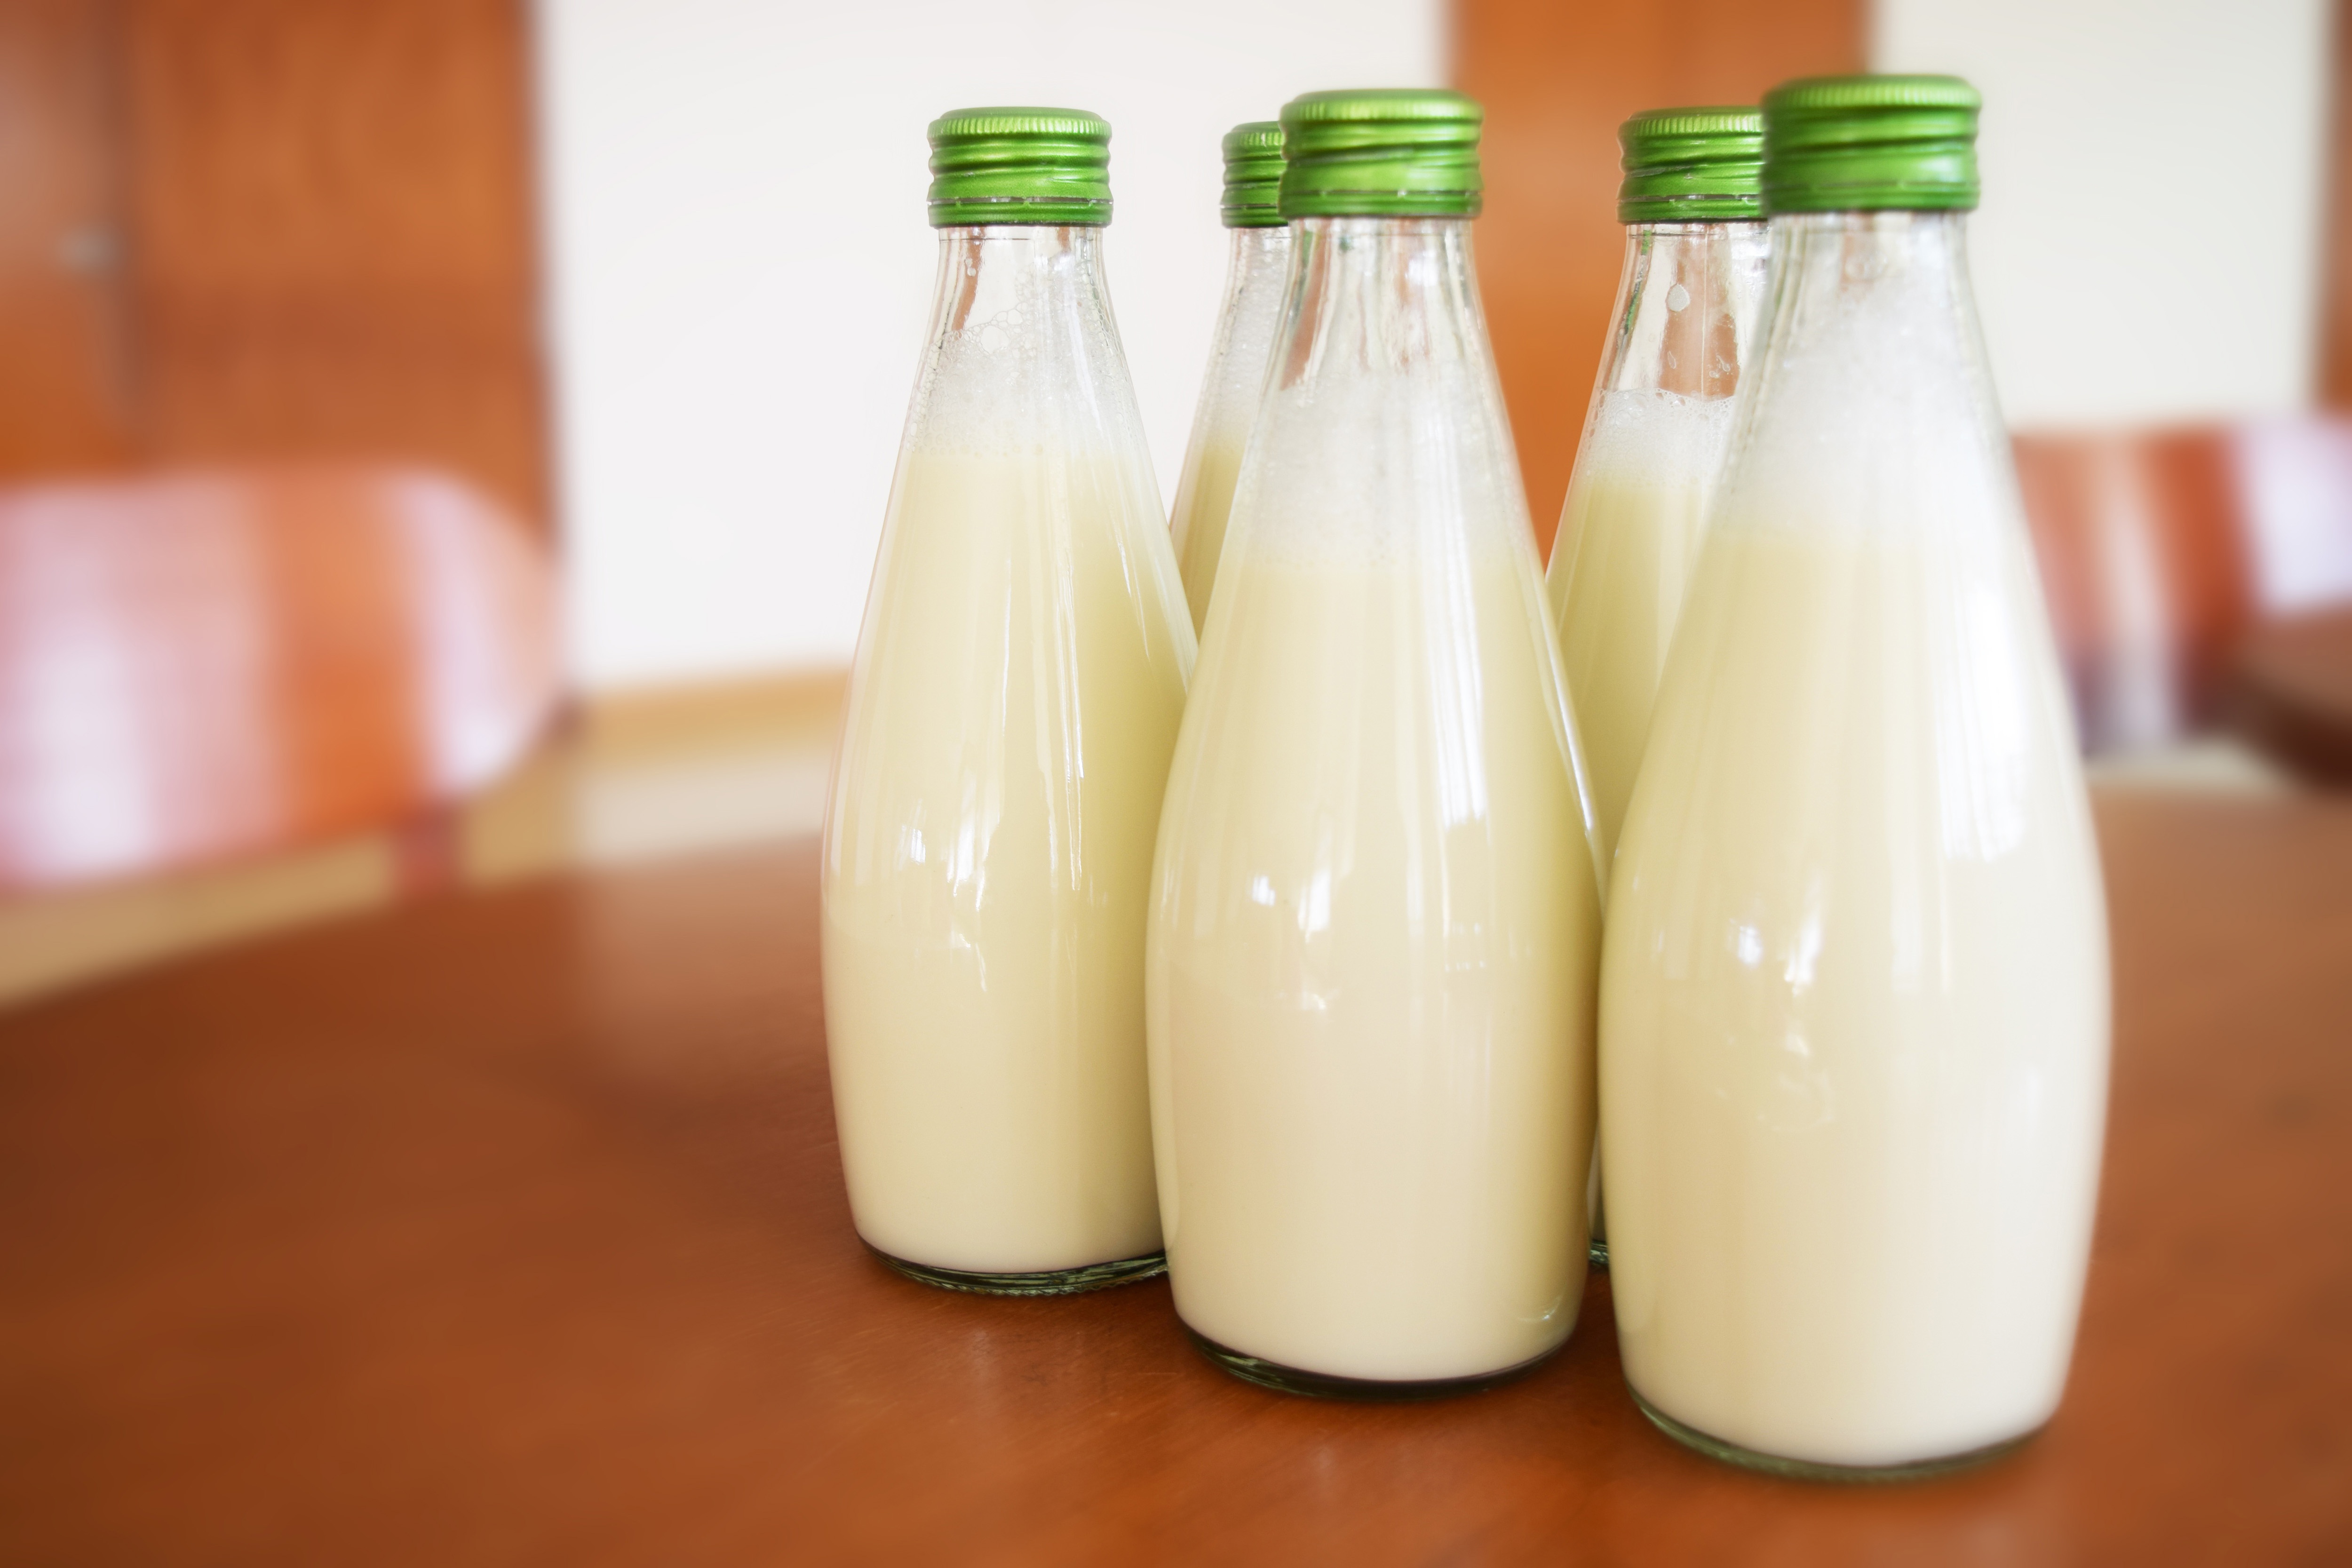
drink, food, Raw milk, milk, Grain milk, dairy, almond milk, buttermilk, plant milk, hemp milk, ingredient, Rice milk, Amazake, bottle, soy milk, lactose, Doogh